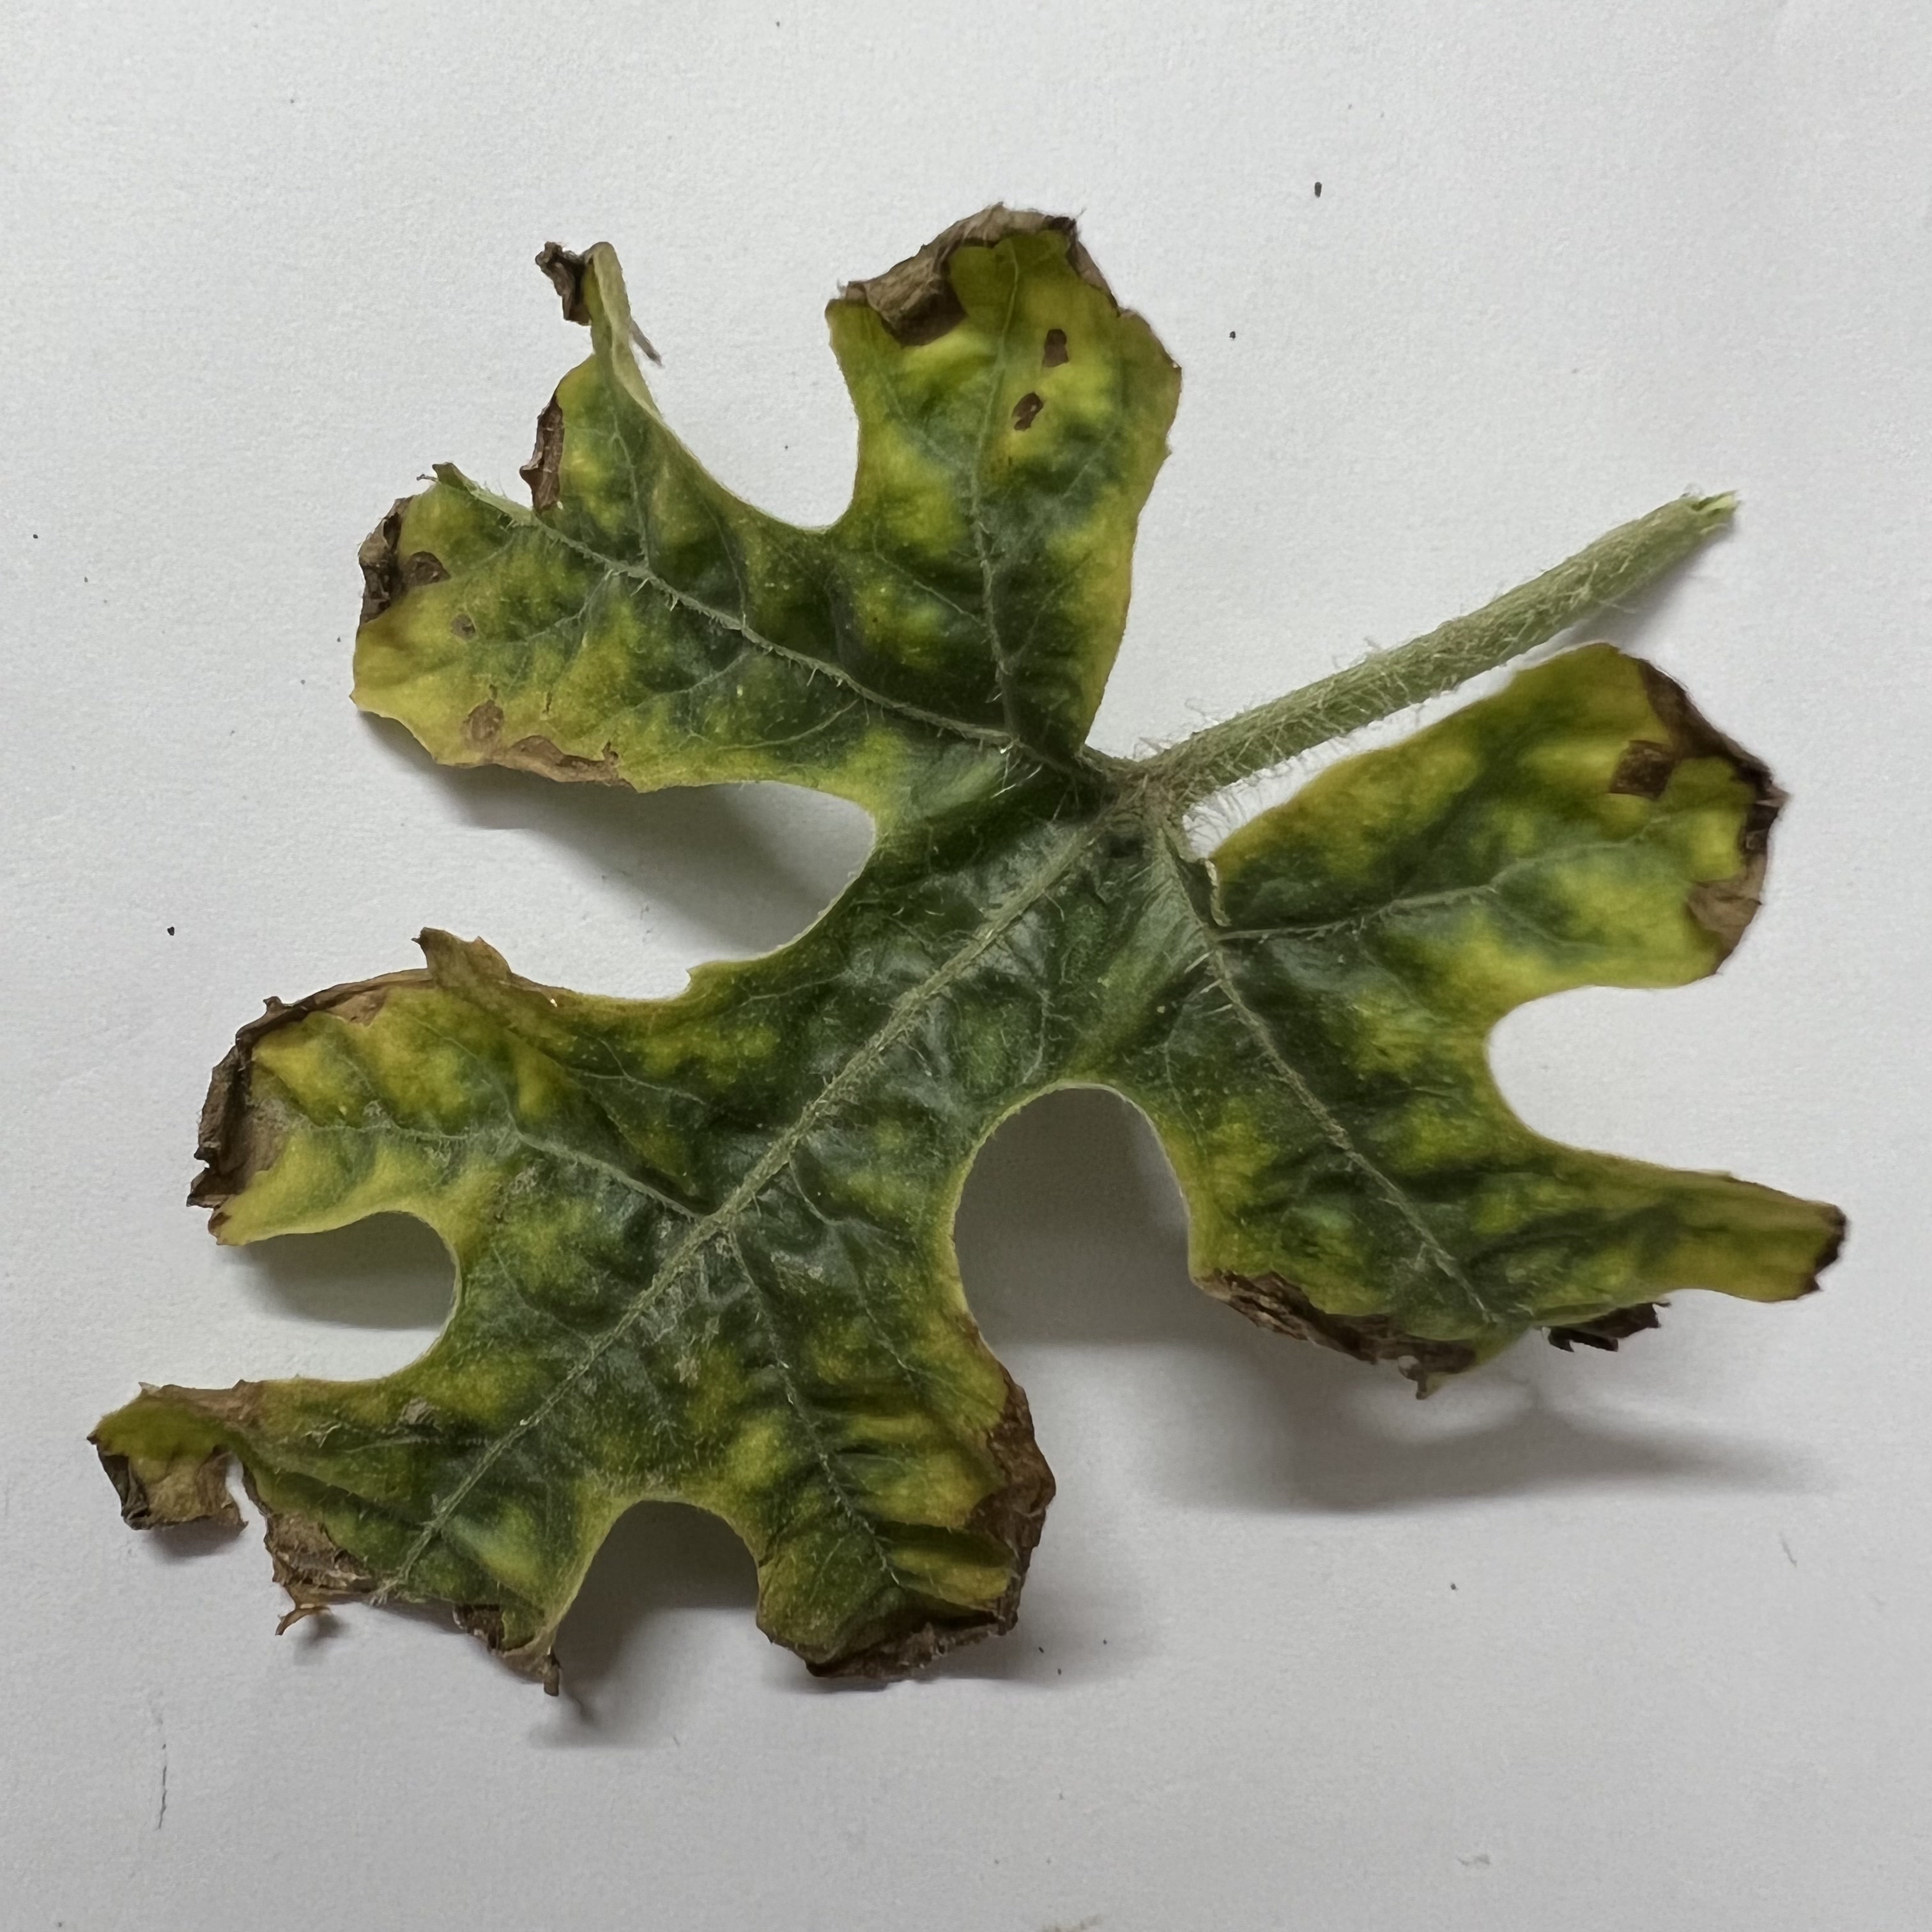
Label: Downy_Mildew